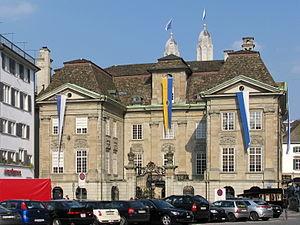
Cette liste présente les biens culturels d'importance nationale dans le canton de Zurich. Cette liste correspond à l'édition 2009 de l'Inventaire Suisse des biens culturels d'importance nationale pour le canton de Zurich. Il est trié par commune et inclus : 204 bâtiments séparés, 66 collections, 50 sites archéologiques et trois cas particuliers.